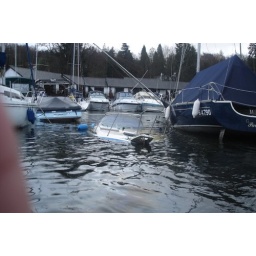
Taken once water had dropped 3ft. Over 30 boats sank on the marina and over 60 properties were flooded on the marina